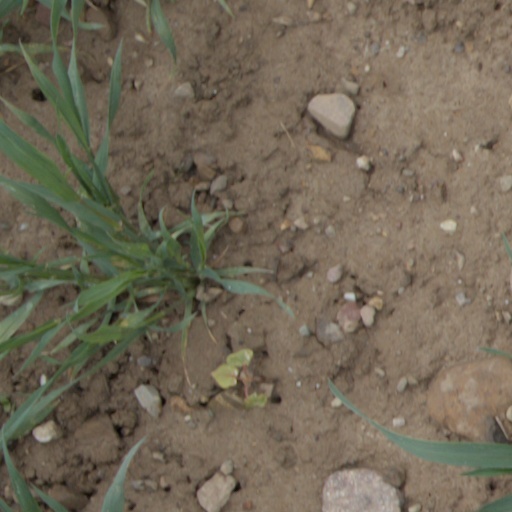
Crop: wheat